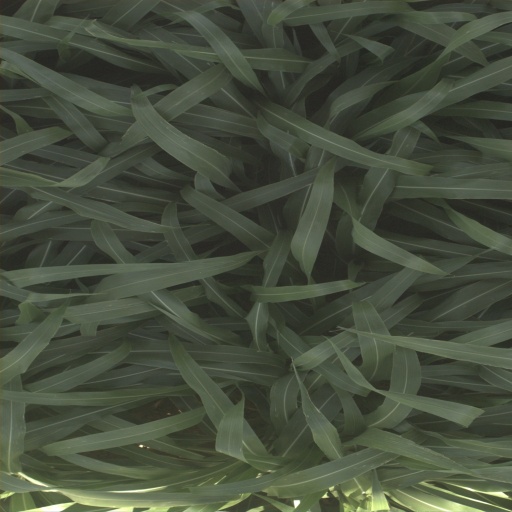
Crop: sorghum